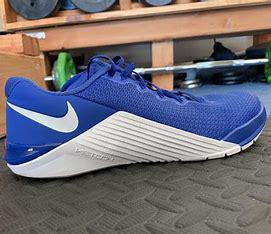
Brand: Nike
Model: Metcon 5